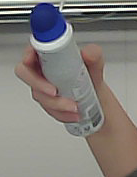
Product: dove_spray